Houghton Poultry Research Station

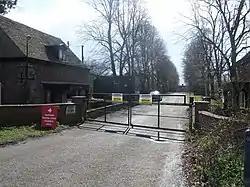
The entrance in March 2009

The Houghton Poultry Research Station was a poultry disease research station in northern Cambridgeshire.